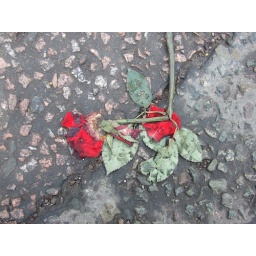
Broken red rose in the road.